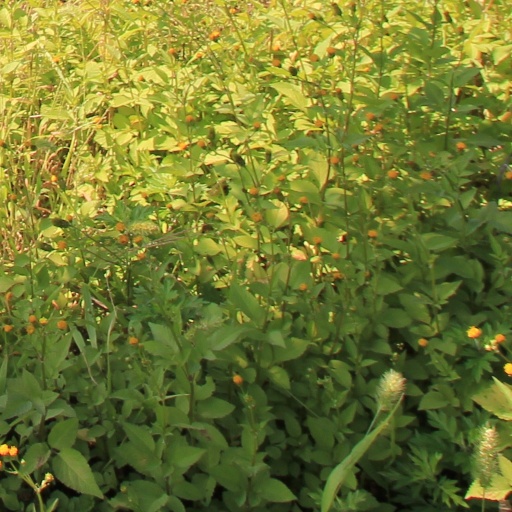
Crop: grape